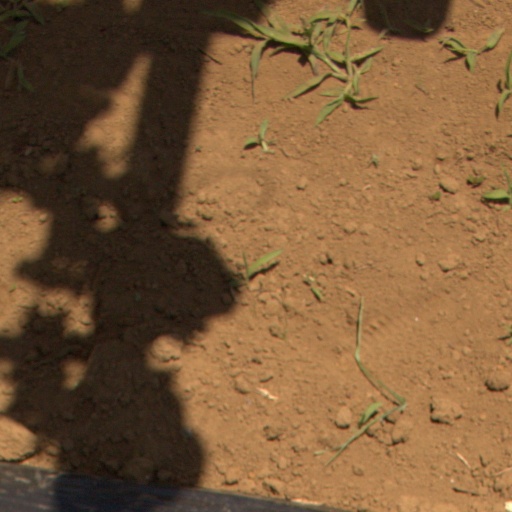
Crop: Jerusalem artichoke